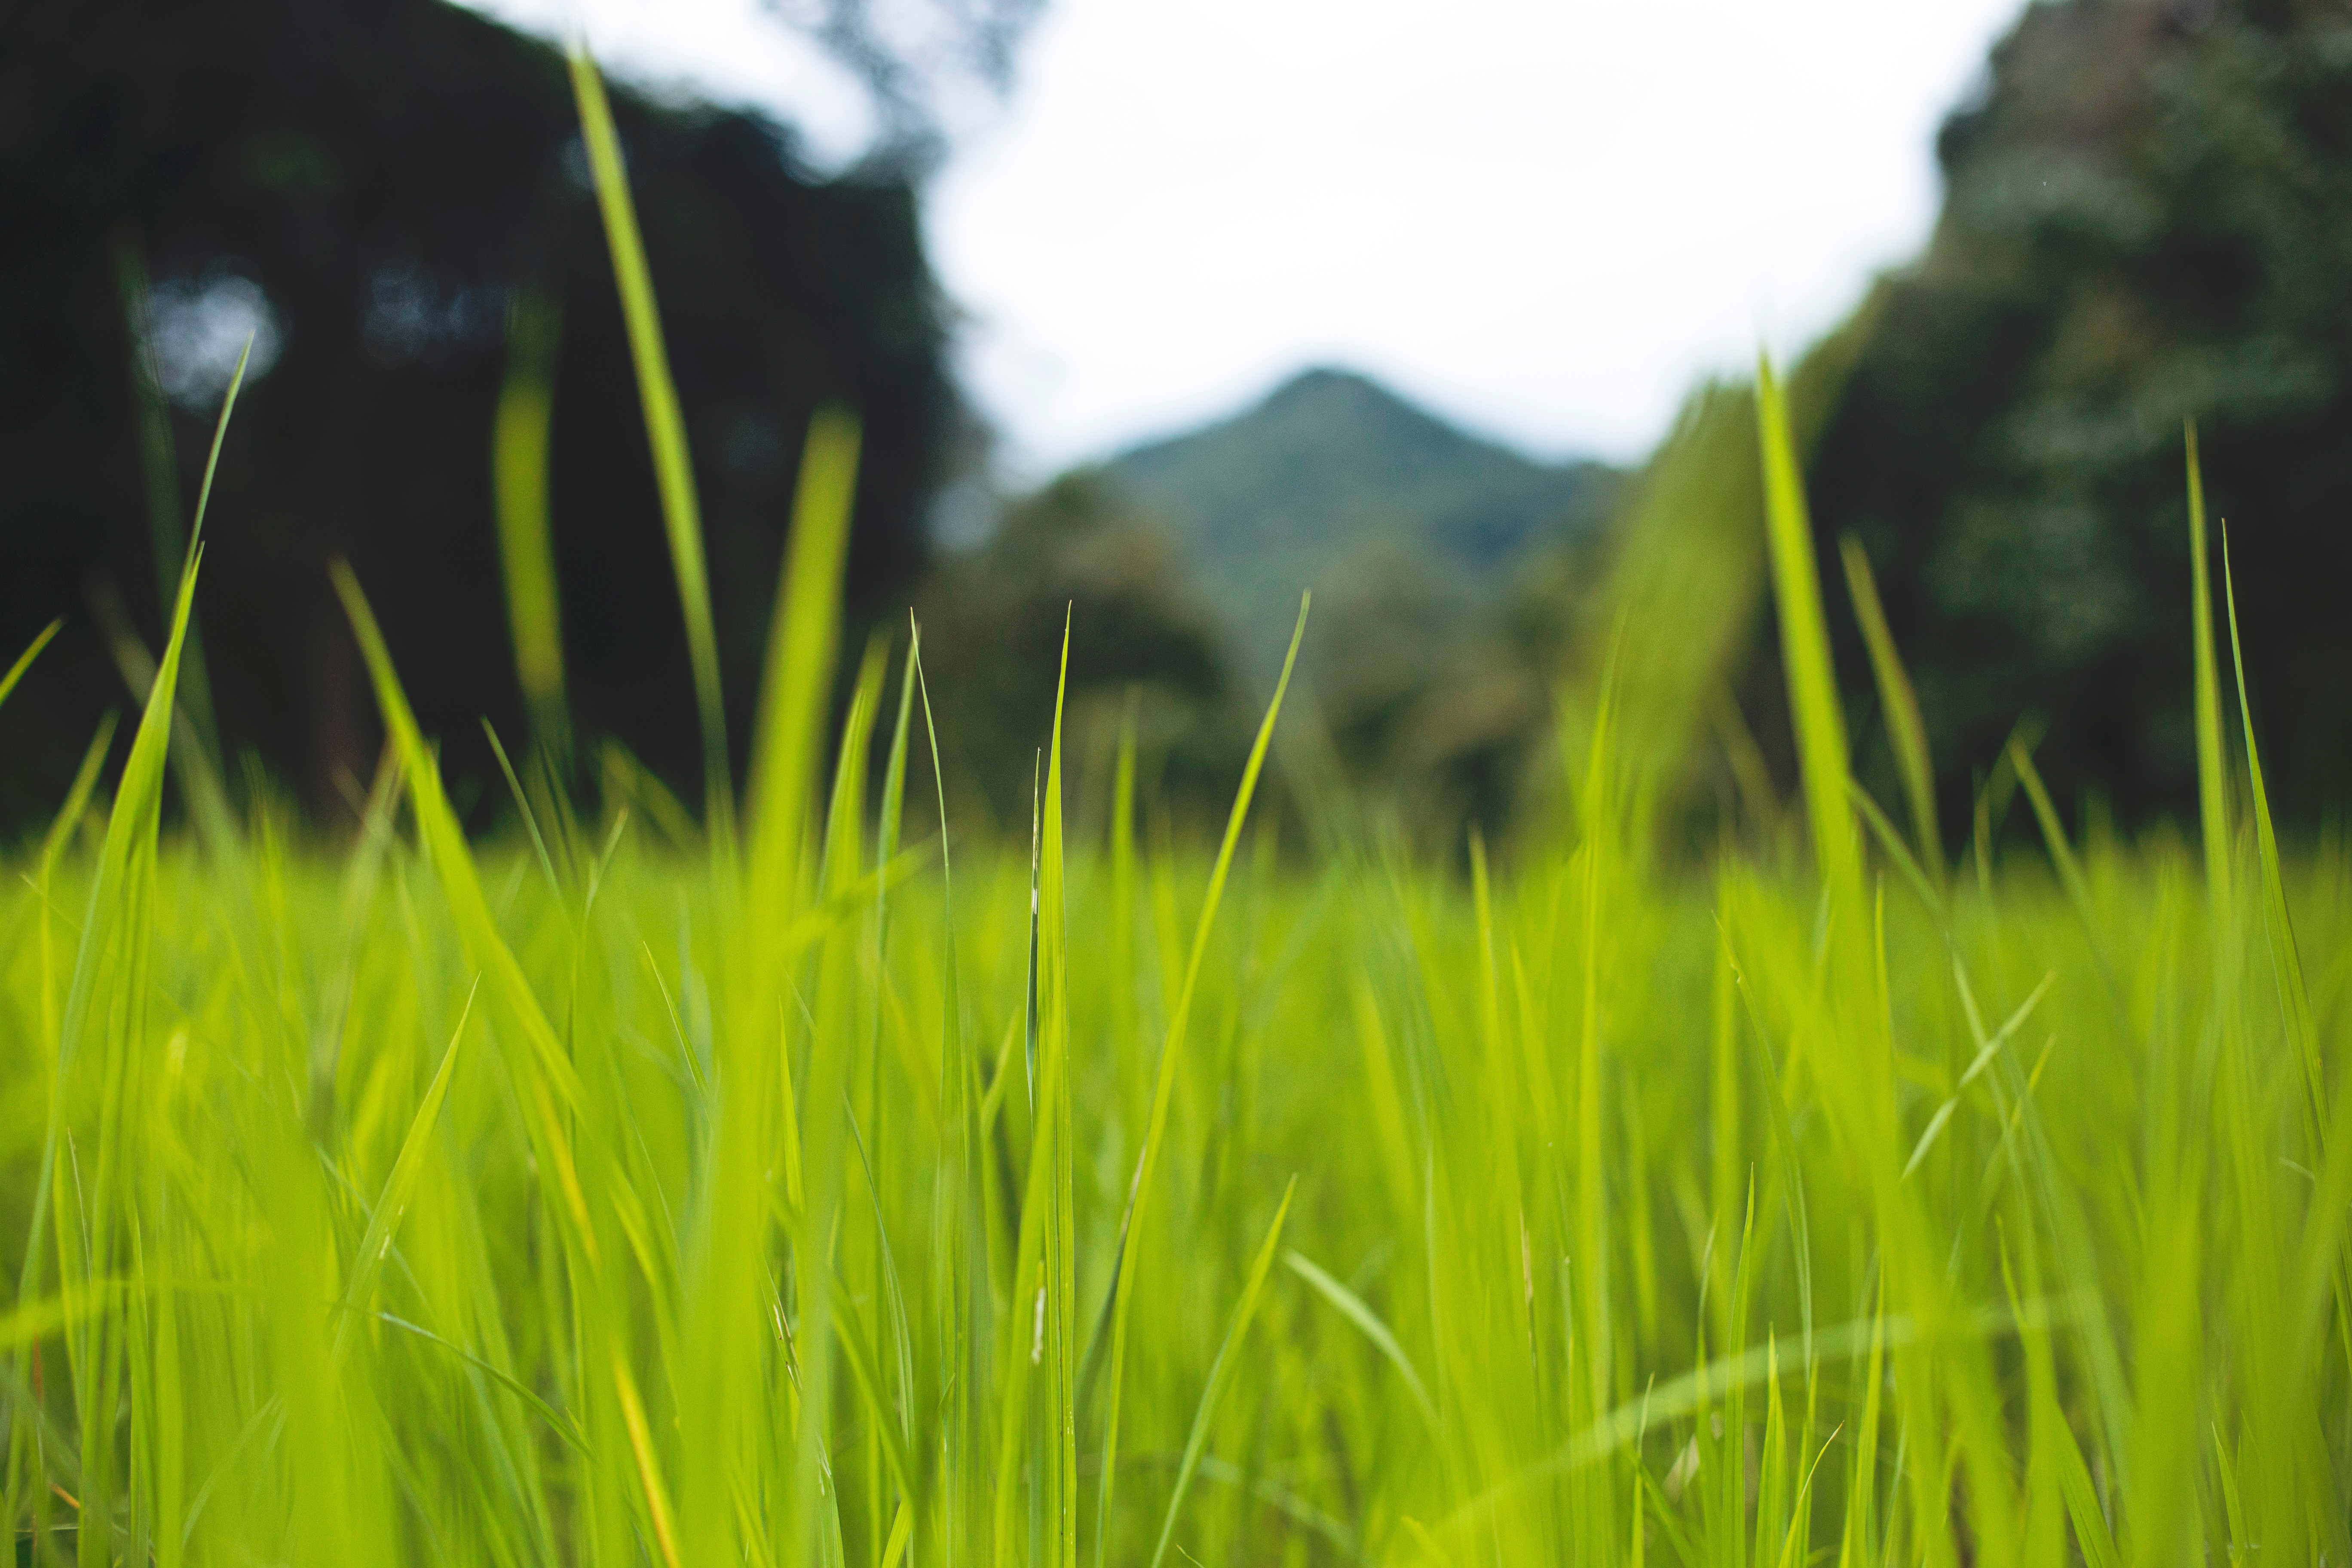
nature, grass, plant, field, lawn, meadow, prairie, sunlight, leaf, flower, green, pasture, soil, agriculture, grassland, habitat, paddy field, natural environment, grass family